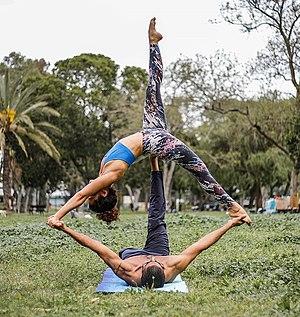
Acroyoga est le nom d'une discipline métissée de yoga qui combine le yoga avec l'acrobatie et parfois le massage.